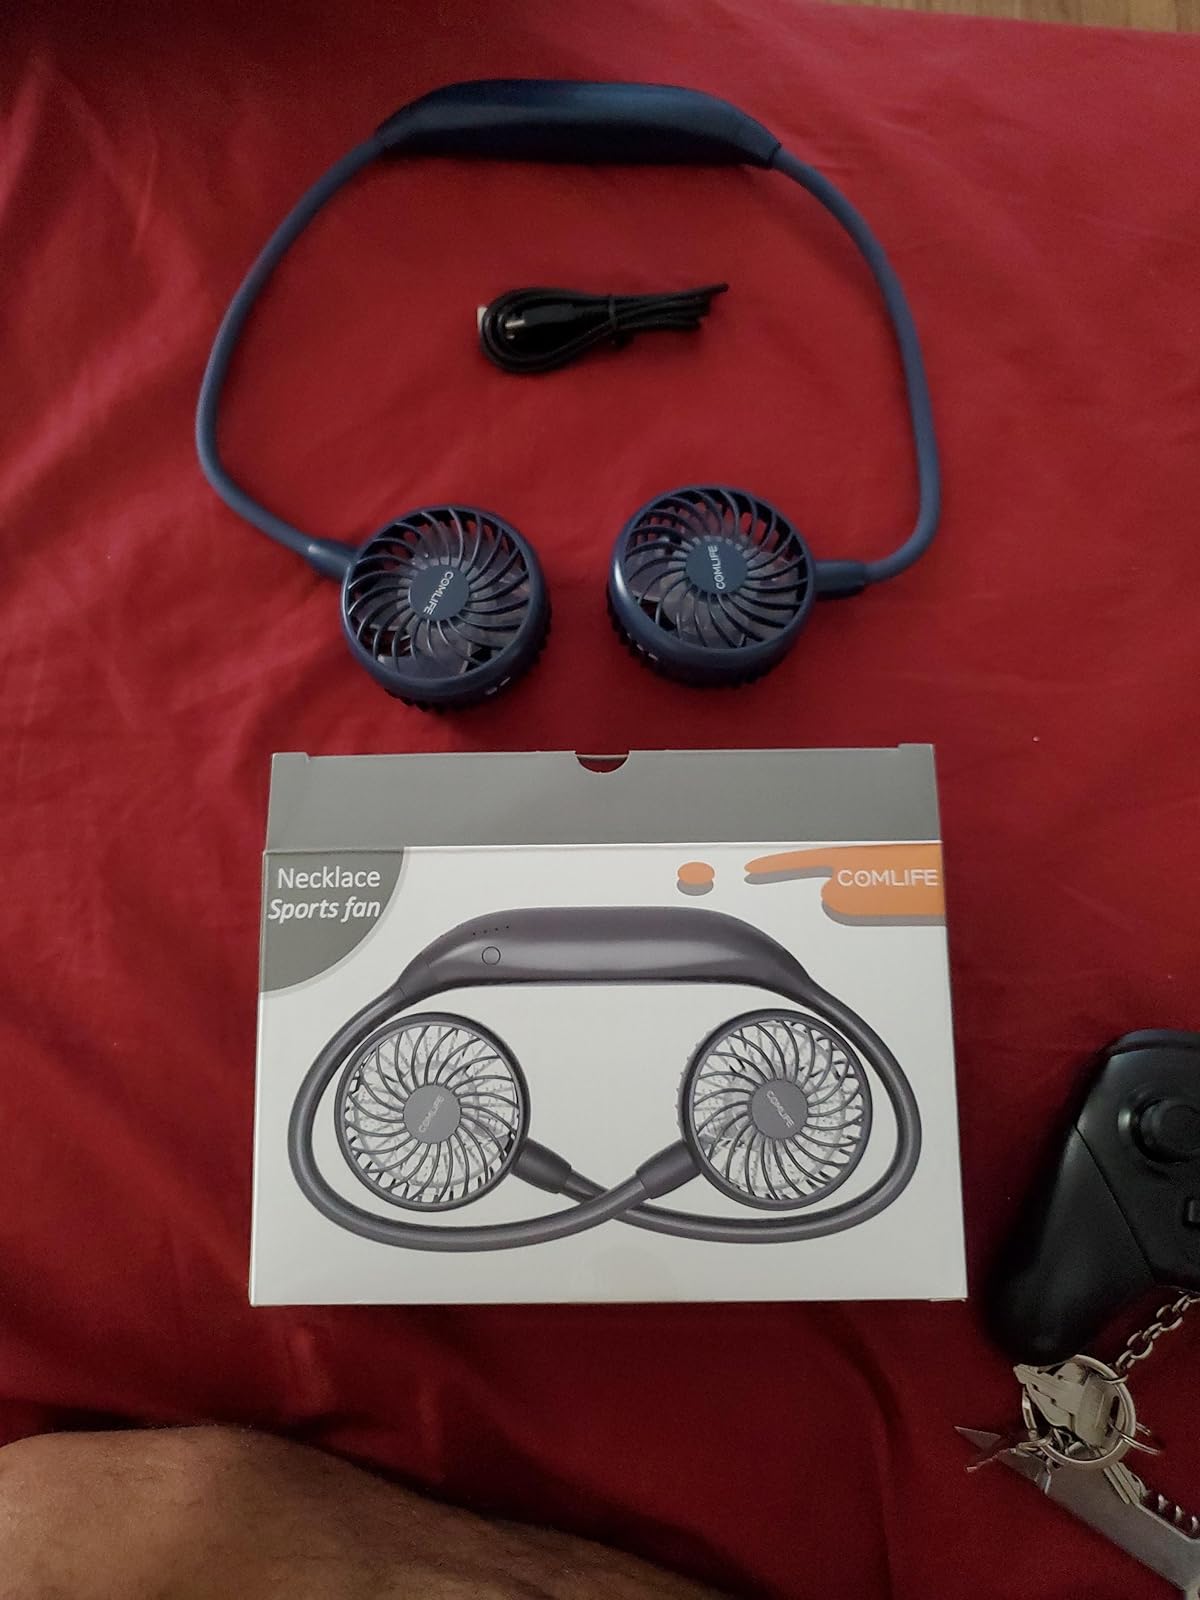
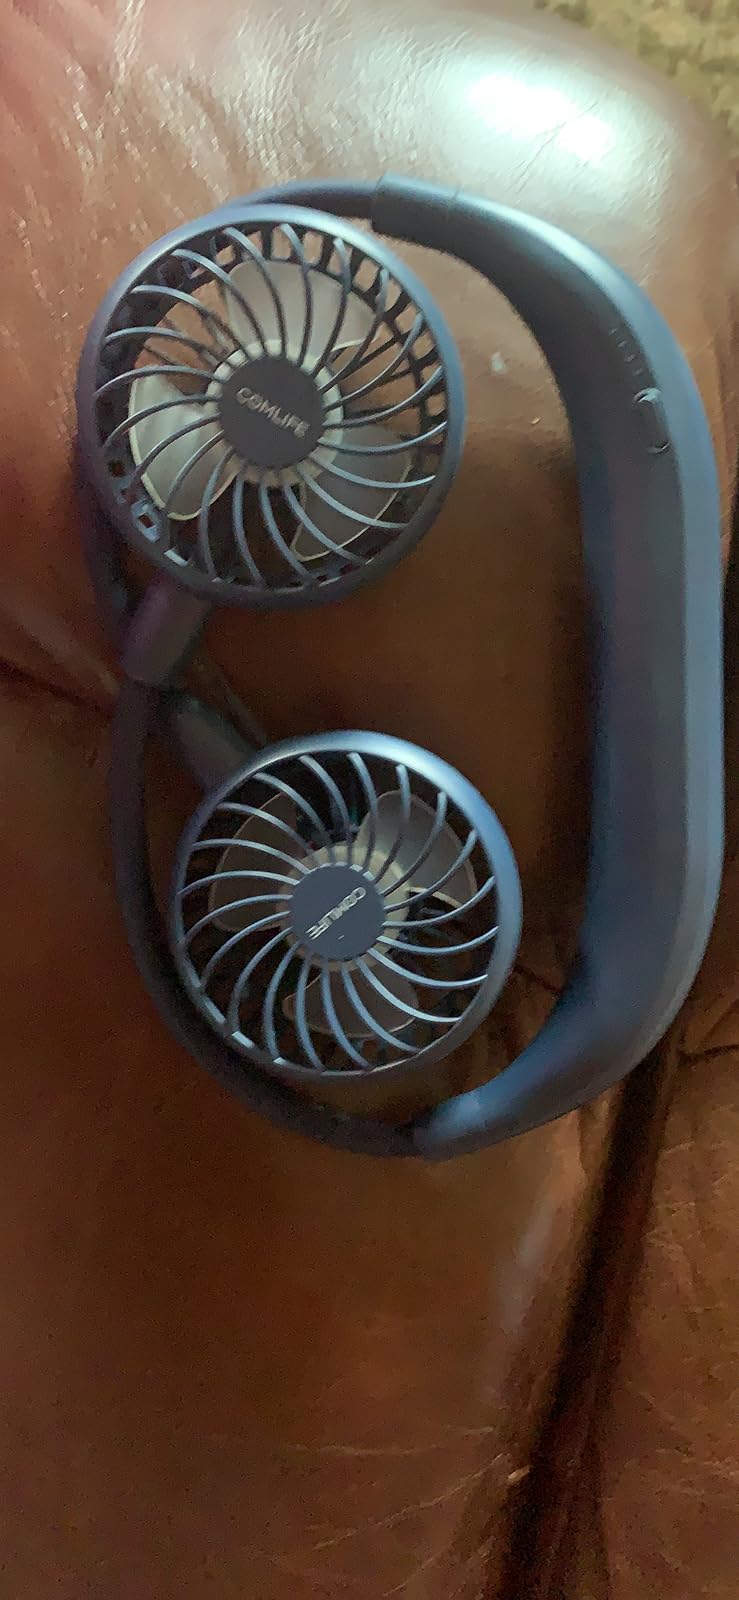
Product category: fan
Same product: yes